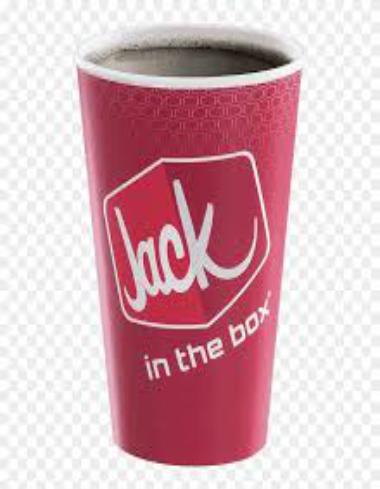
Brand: jack in the box
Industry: Food